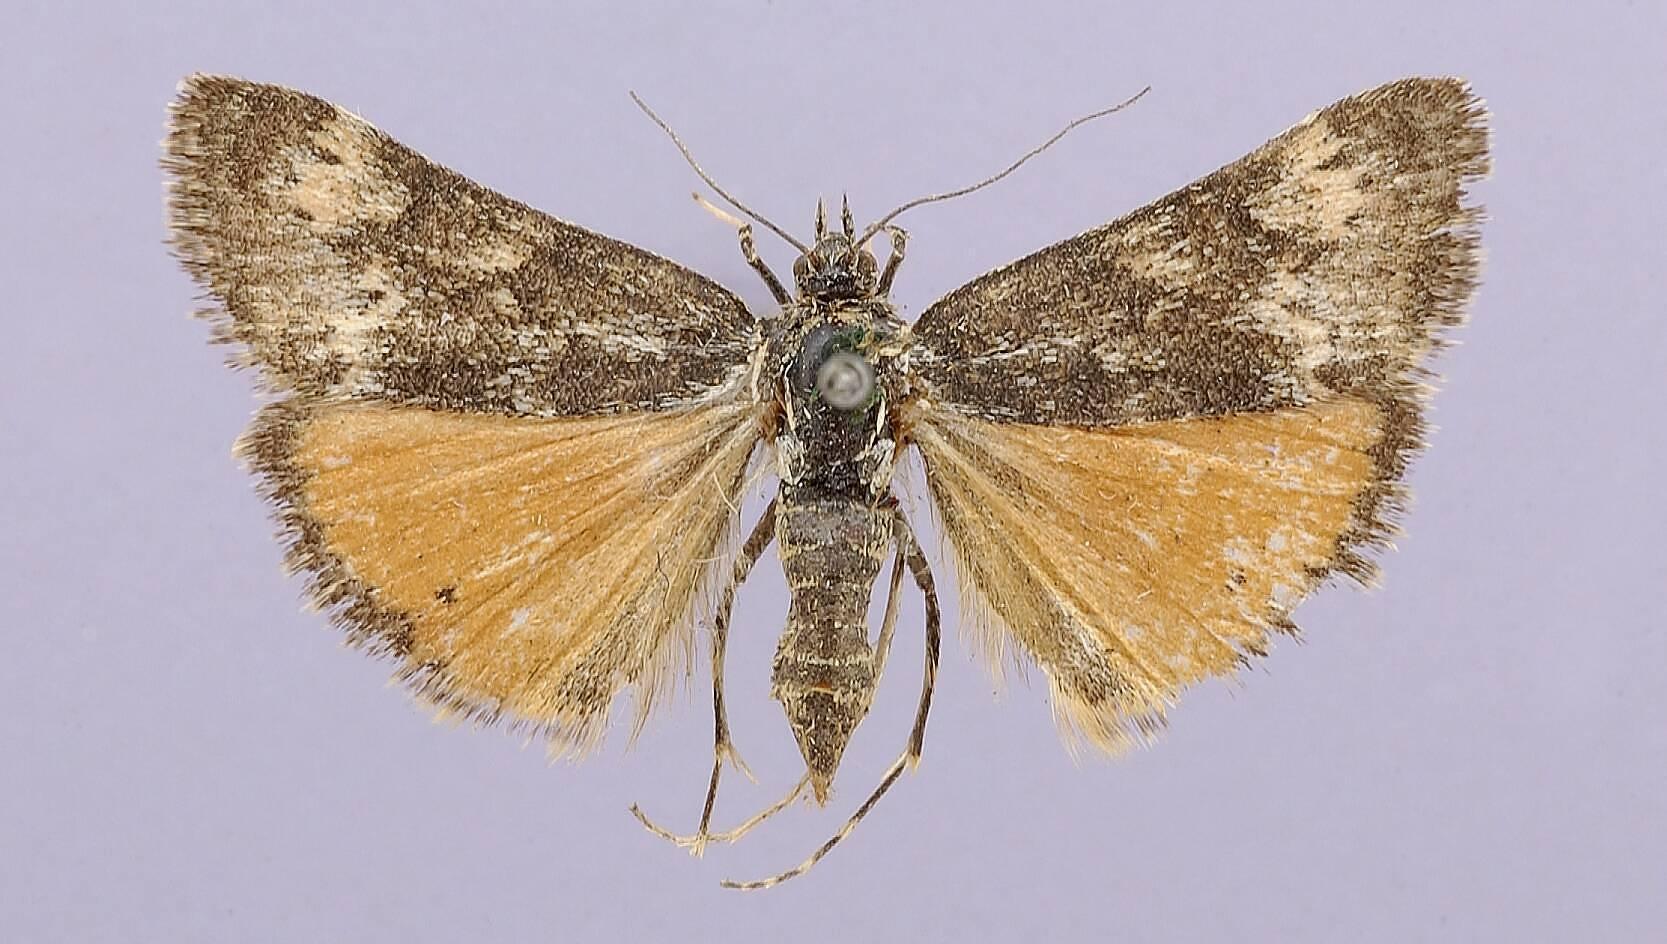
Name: Titanio proximalis
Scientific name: Titanio proximalis Fernald
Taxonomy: Animalia, Arthropoda, Insecta, Lepidoptera, Pyralidae
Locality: [Not Stated], San Bernardino, California, United States